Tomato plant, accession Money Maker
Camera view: vertical (180 deg); turntable rotation: 210 degrees
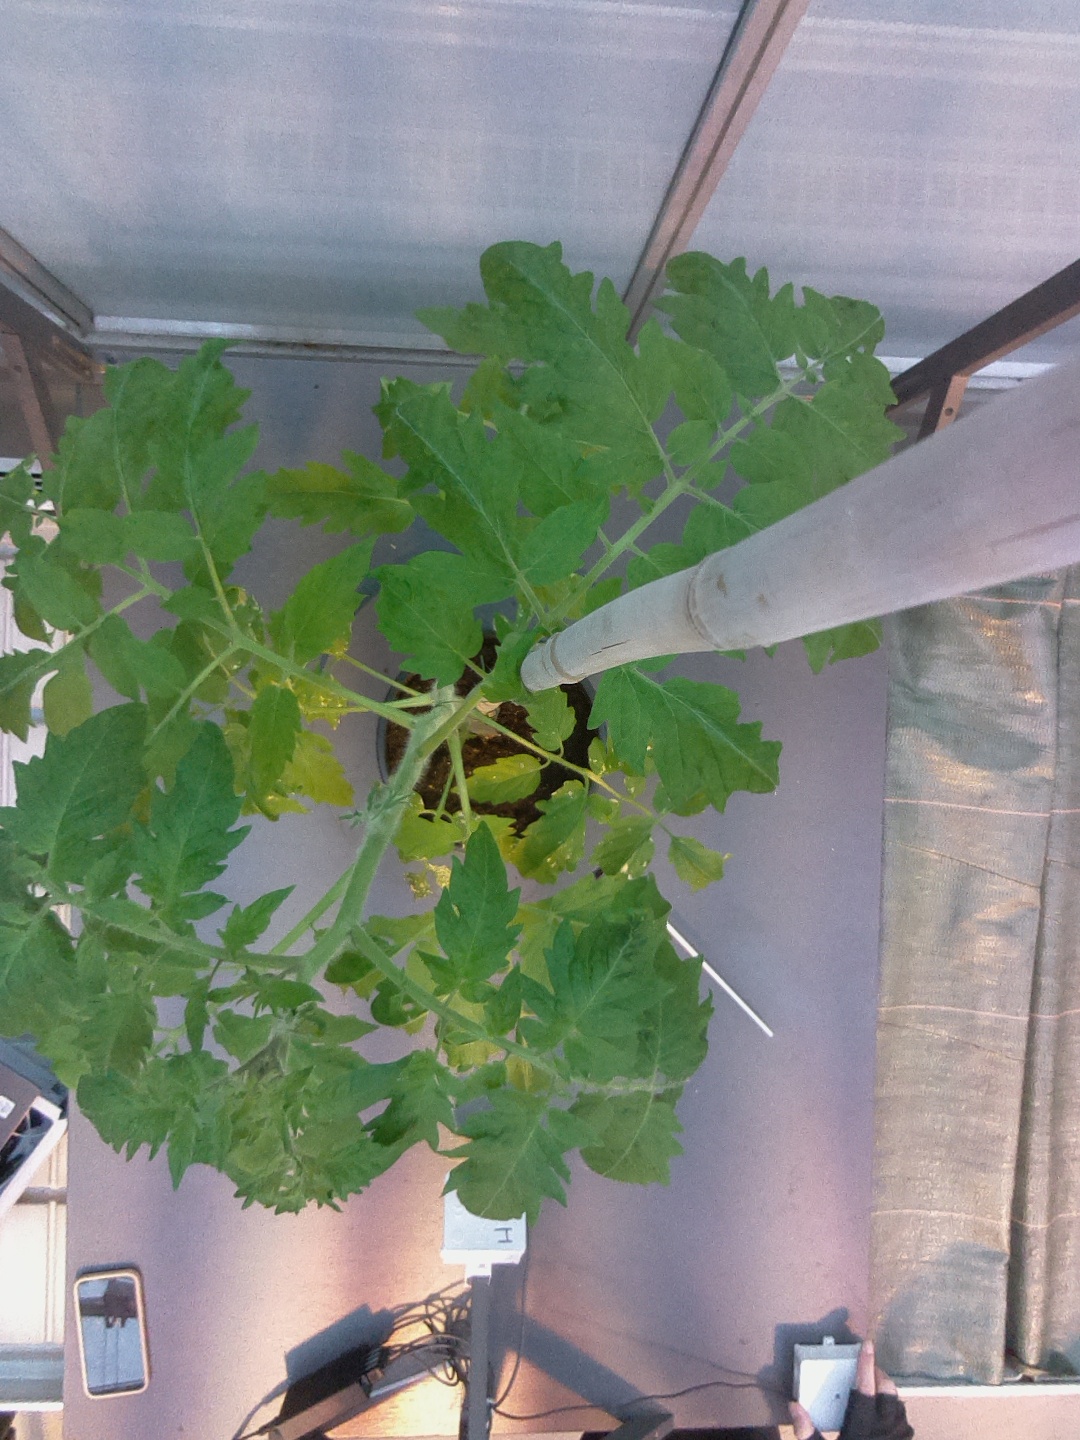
BBCH growth stage 53: 3 inflorescences visible